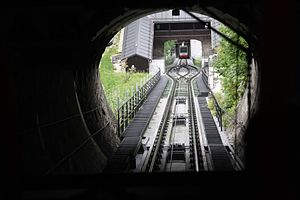
Festungsbahn Salzburg
Banen og vigesporet
Festungsbahn Salzburg er en kabelbane i byen Salzburg i Østrig. Banen er den ældste offentlige kabelbane i Østrig. Banen drives af Salzburg Lokalbaner. Man skal ikke forveksle Festungsbahn Salzburg med den væsentligt ældre private kabelbane Reißzug, som fragter varer og andet gods til Festung Hohensalzburg. Denne kabelbane menes at stamme fra enten 1495 eller 1504.